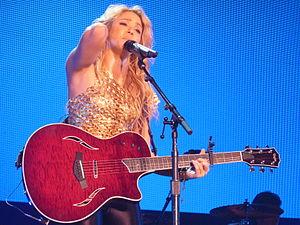
Taylor Guitars est un fabricant américain de guitares spécialisé dans les modèles haut de gamme de guitares acoustiques et électro-acoustiques. L'entreprise est fondée le 15 octobre 1974 par Bob Taylor et Kurt Listug. Son siège se situe à El Cajon en Californie avec des filiales au Mexique, Pays-Bas et Cameroun.